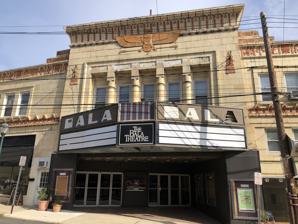
Building: Bala Theatre
Country: United States of America
Year built: 1926
Former movie theater in Bala Cynwyd, Pennsylvania Front of the now closed Bala Theater Bala Theatre is a historic 1926 theater building at 157 Bala Avenue in Bala Cynwyd , Pennsylvania. It was designed by Philadelphia architectural firm Hoffman-Henon . The 1,450-seat theater opened as an Egyptian Theatre on September 15, 1926. It features Egyptian Revival architecture stylings. It was renamed the Bala in 1955 when A.M. Ellis Theatres took over the theater from Stanley Warner. The Sotolidis family purchased it in 1987 to keep it open and it was written about in David Naylor's 1987 book, the National Trust Guide ‘Great American Movie Theatres’. It was photographed in 1994 for the Historic American Buildings Survey , a photographic collection of the Library of Congress . It was converted to a triplex in 1995. References